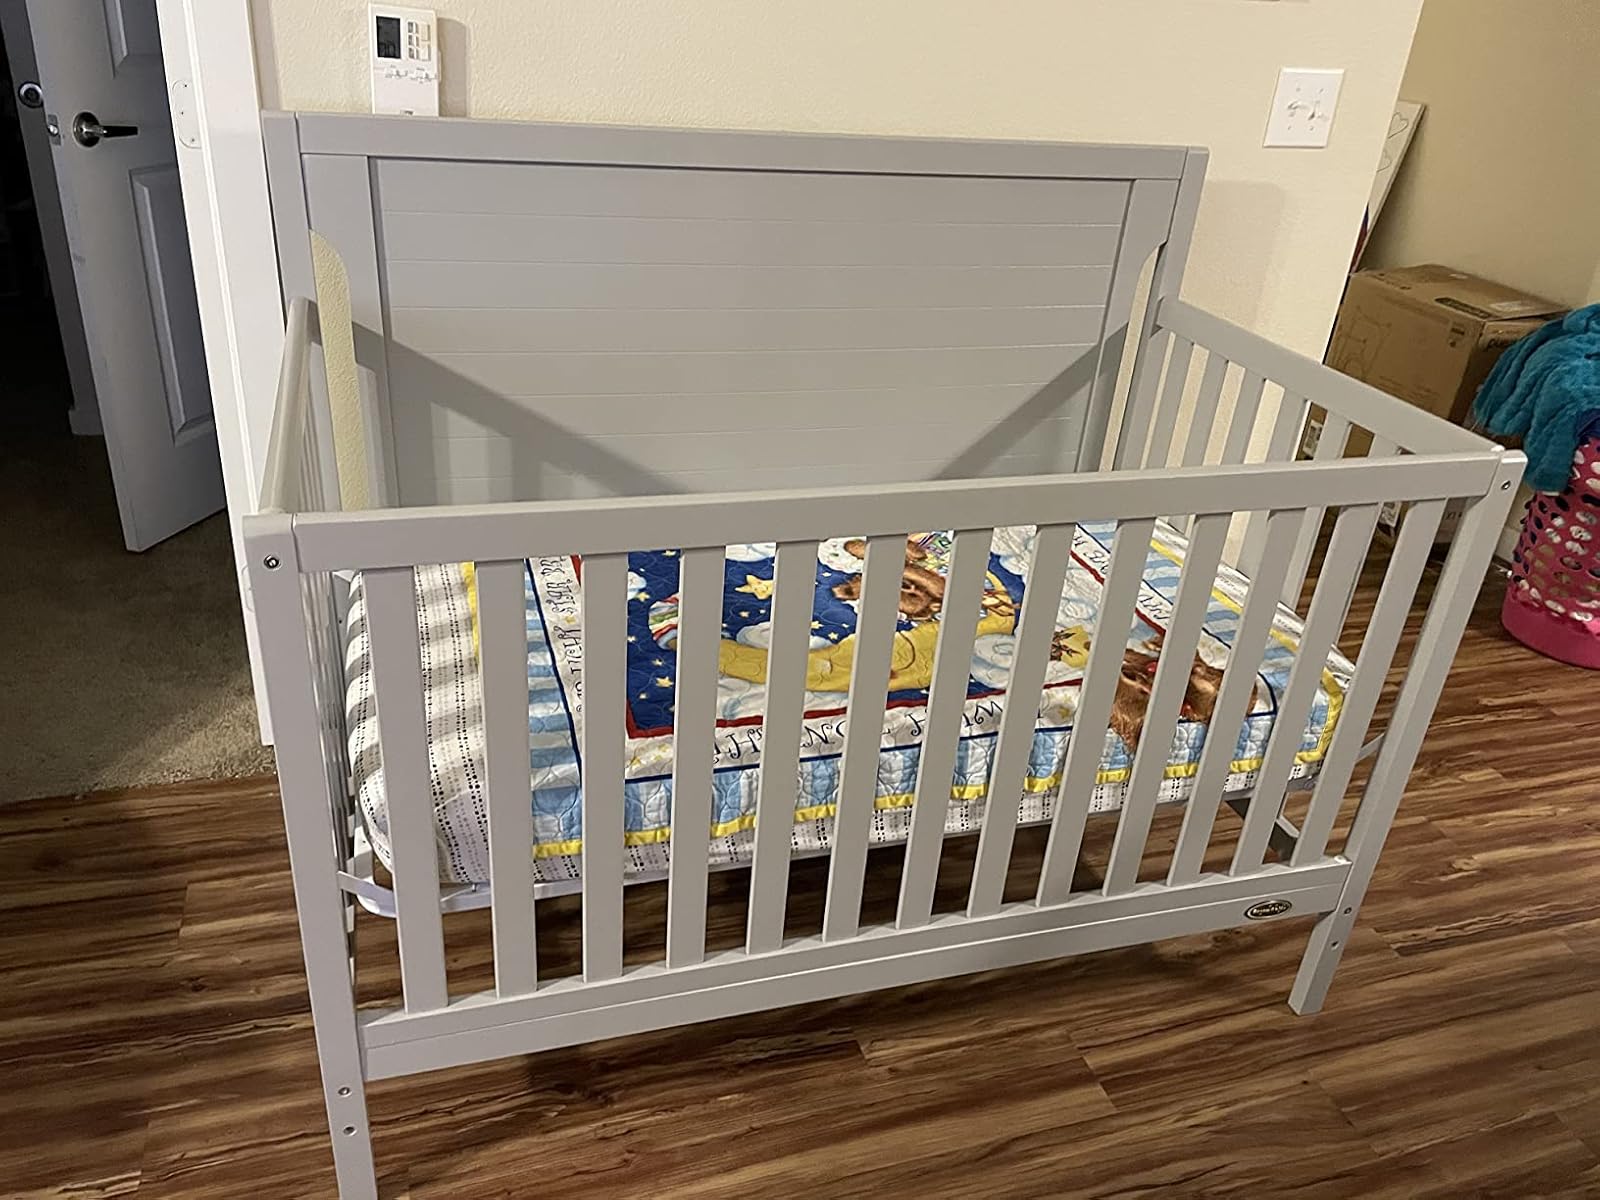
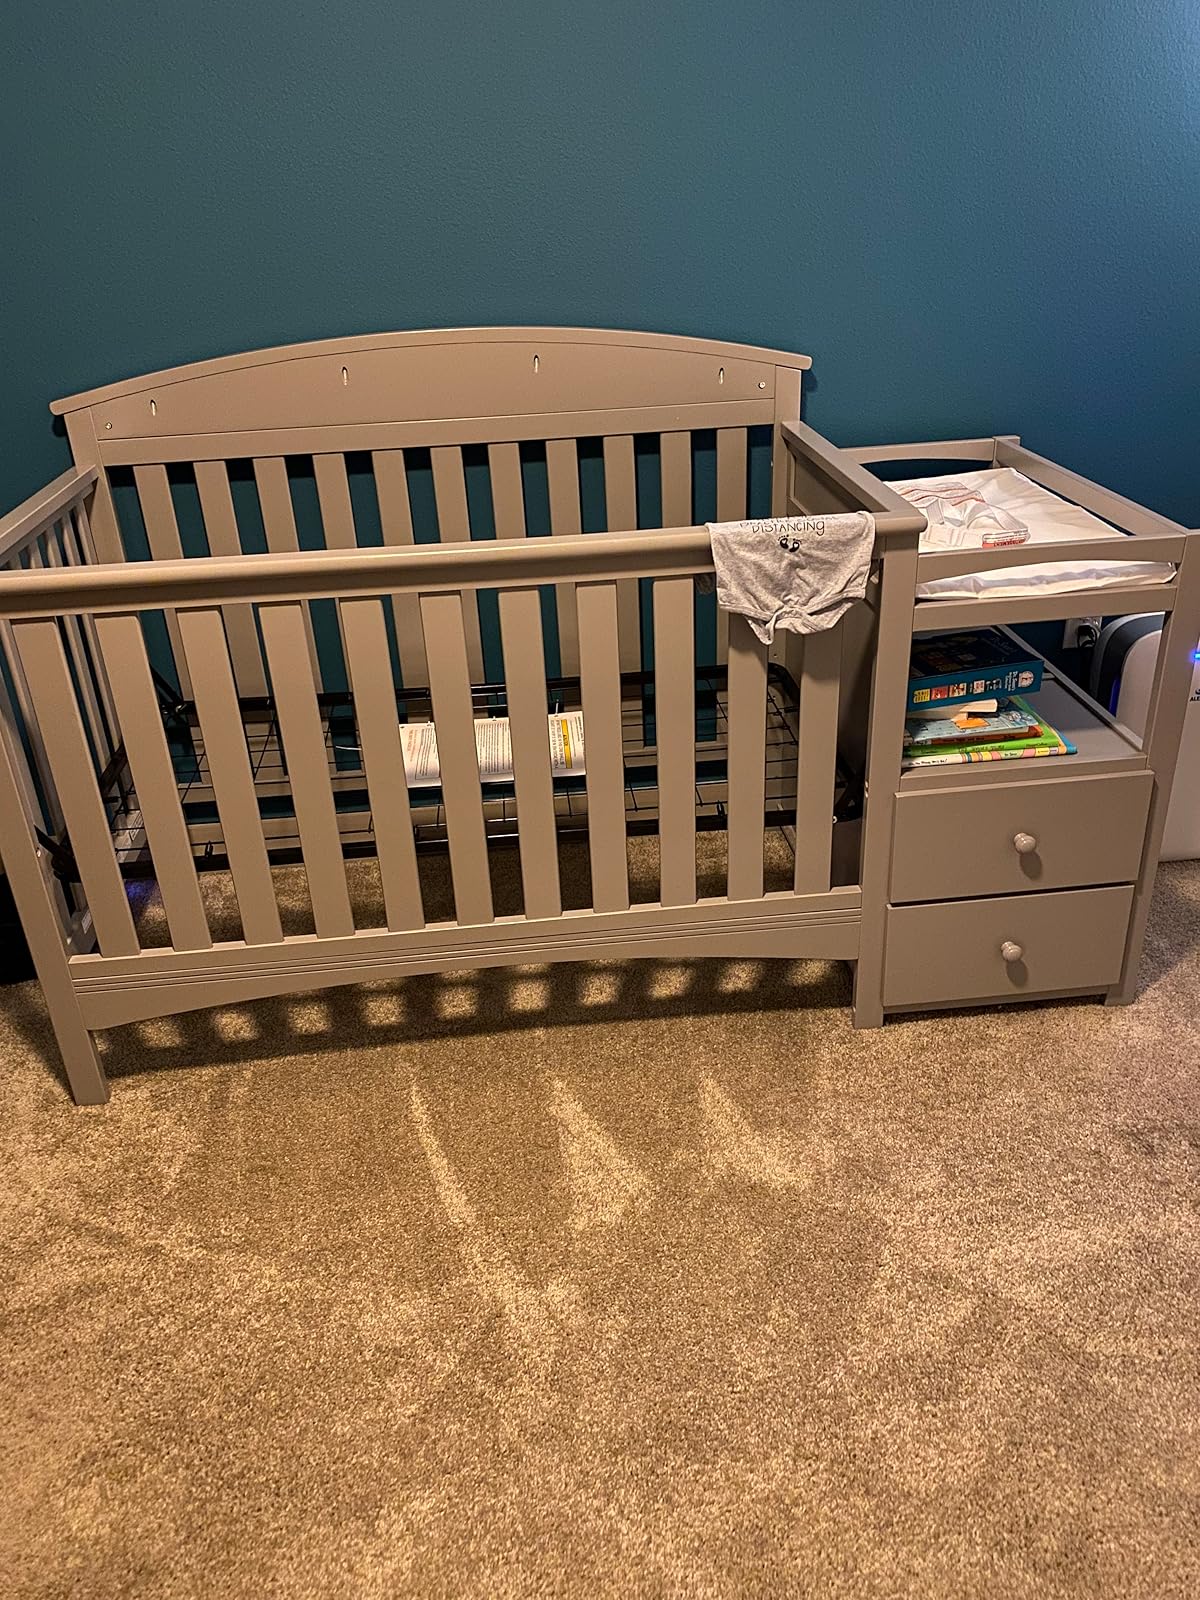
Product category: products_crib
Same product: no